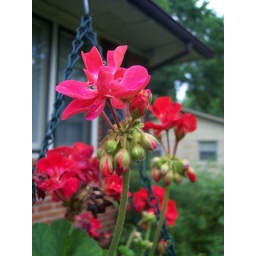
the geranium in my hanging basket in front of my house